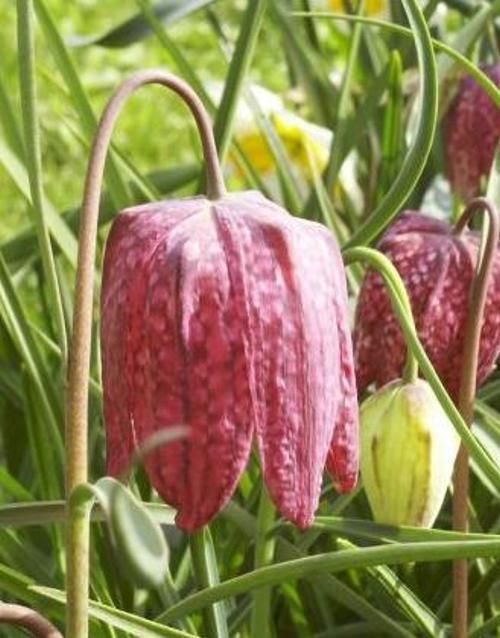
Label: fritillary